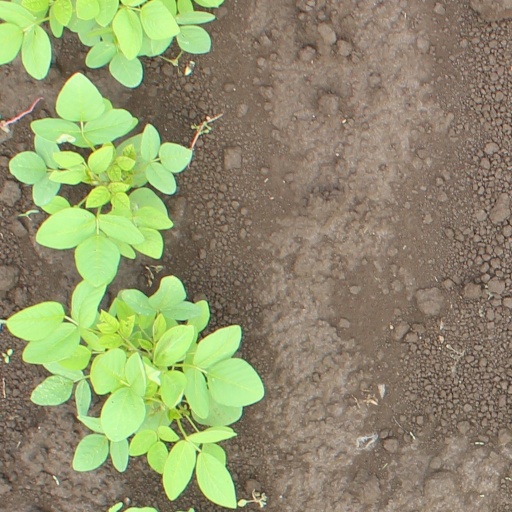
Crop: soybean